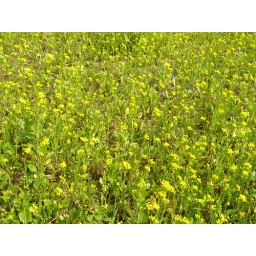
a flower field in Chiayi